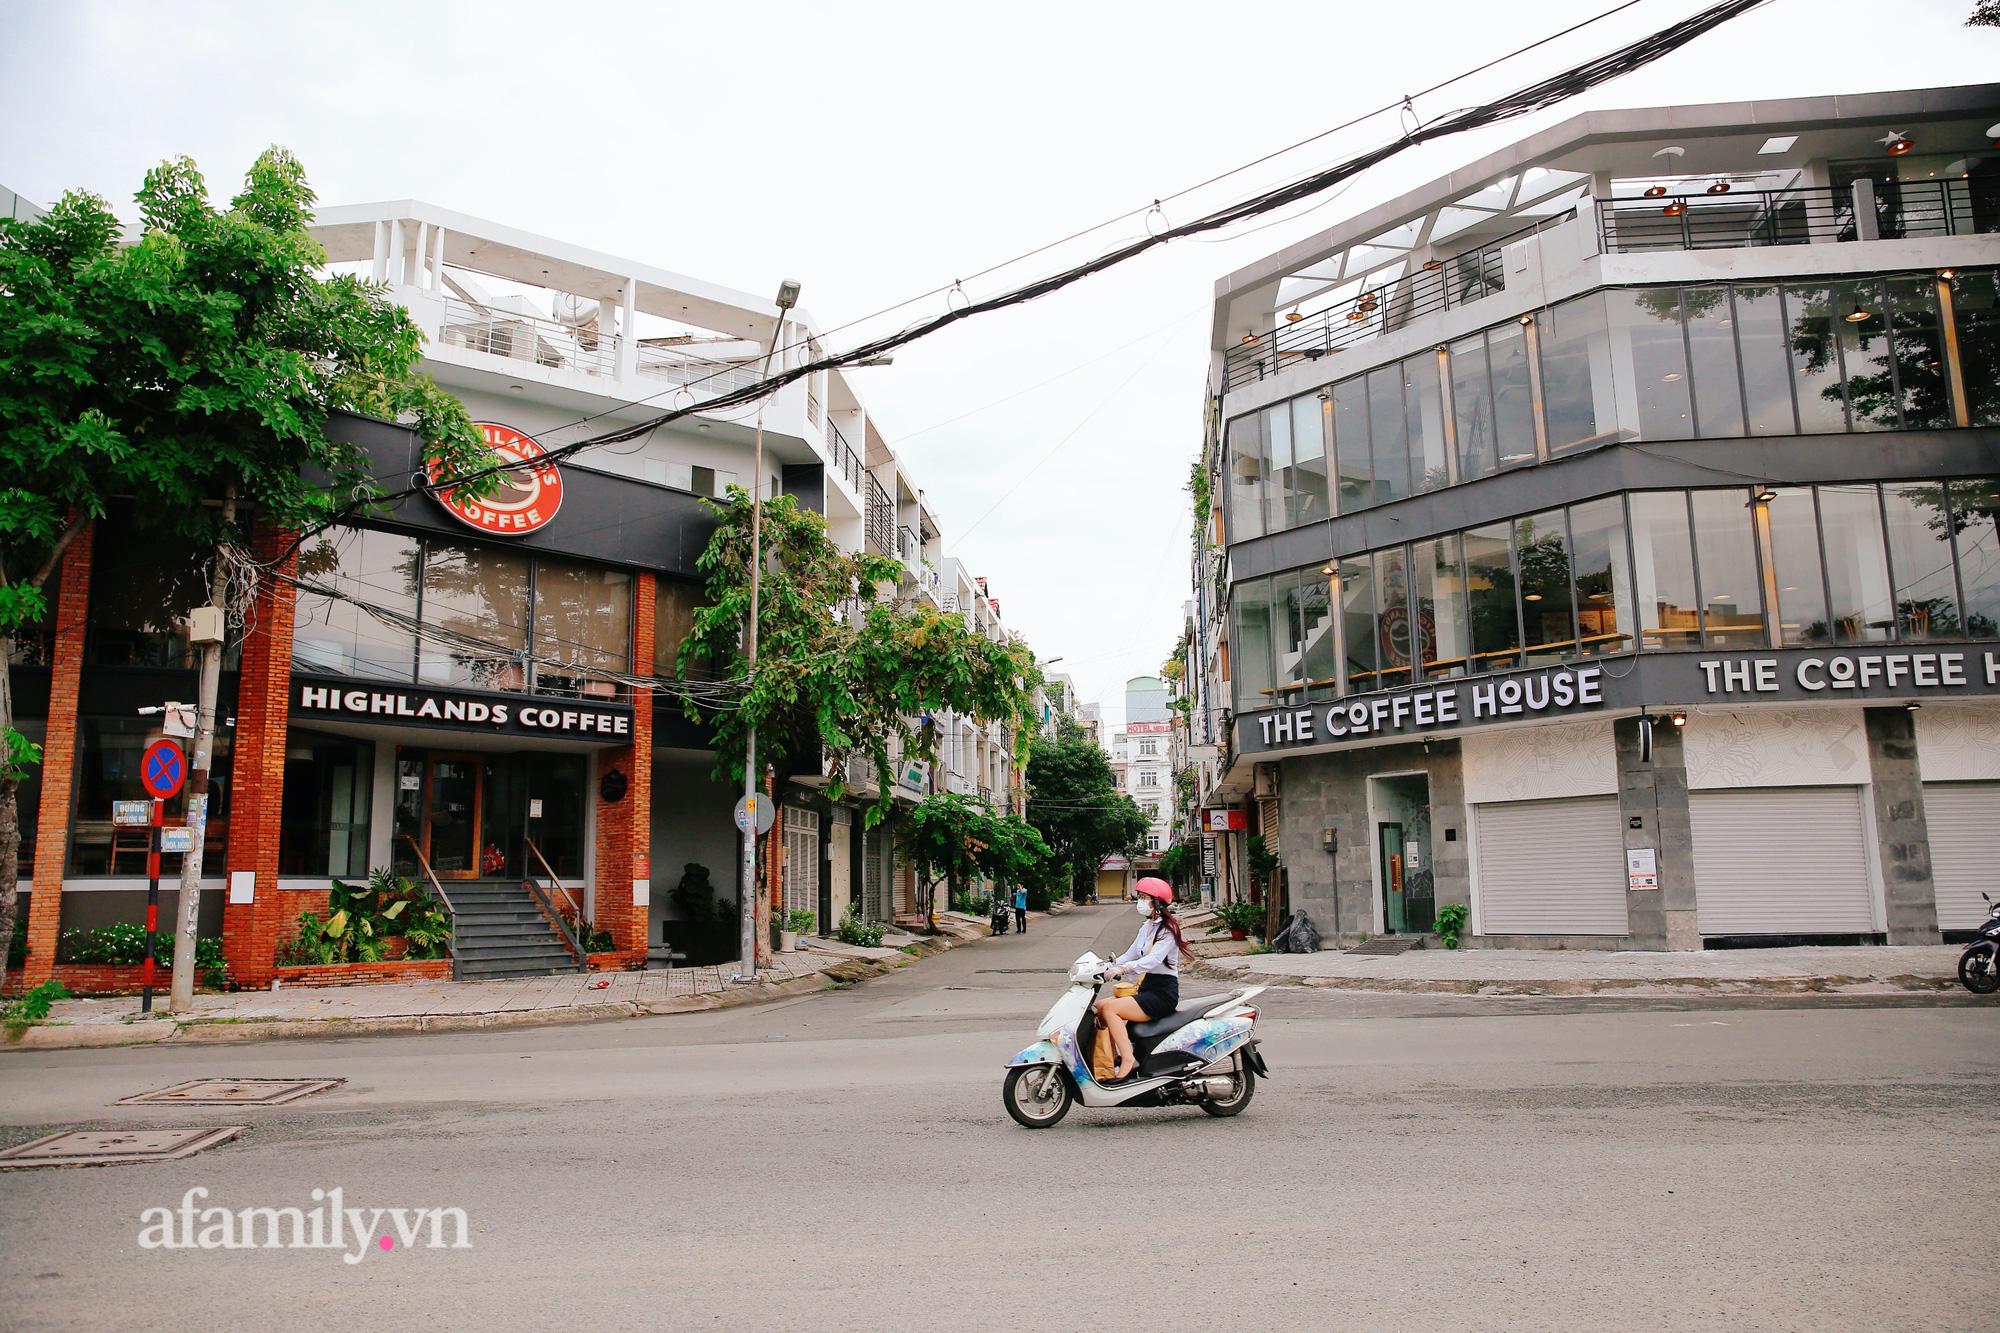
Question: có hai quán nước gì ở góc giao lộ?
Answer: có quán highlands coffee và the coffee house ở góc giao lộ